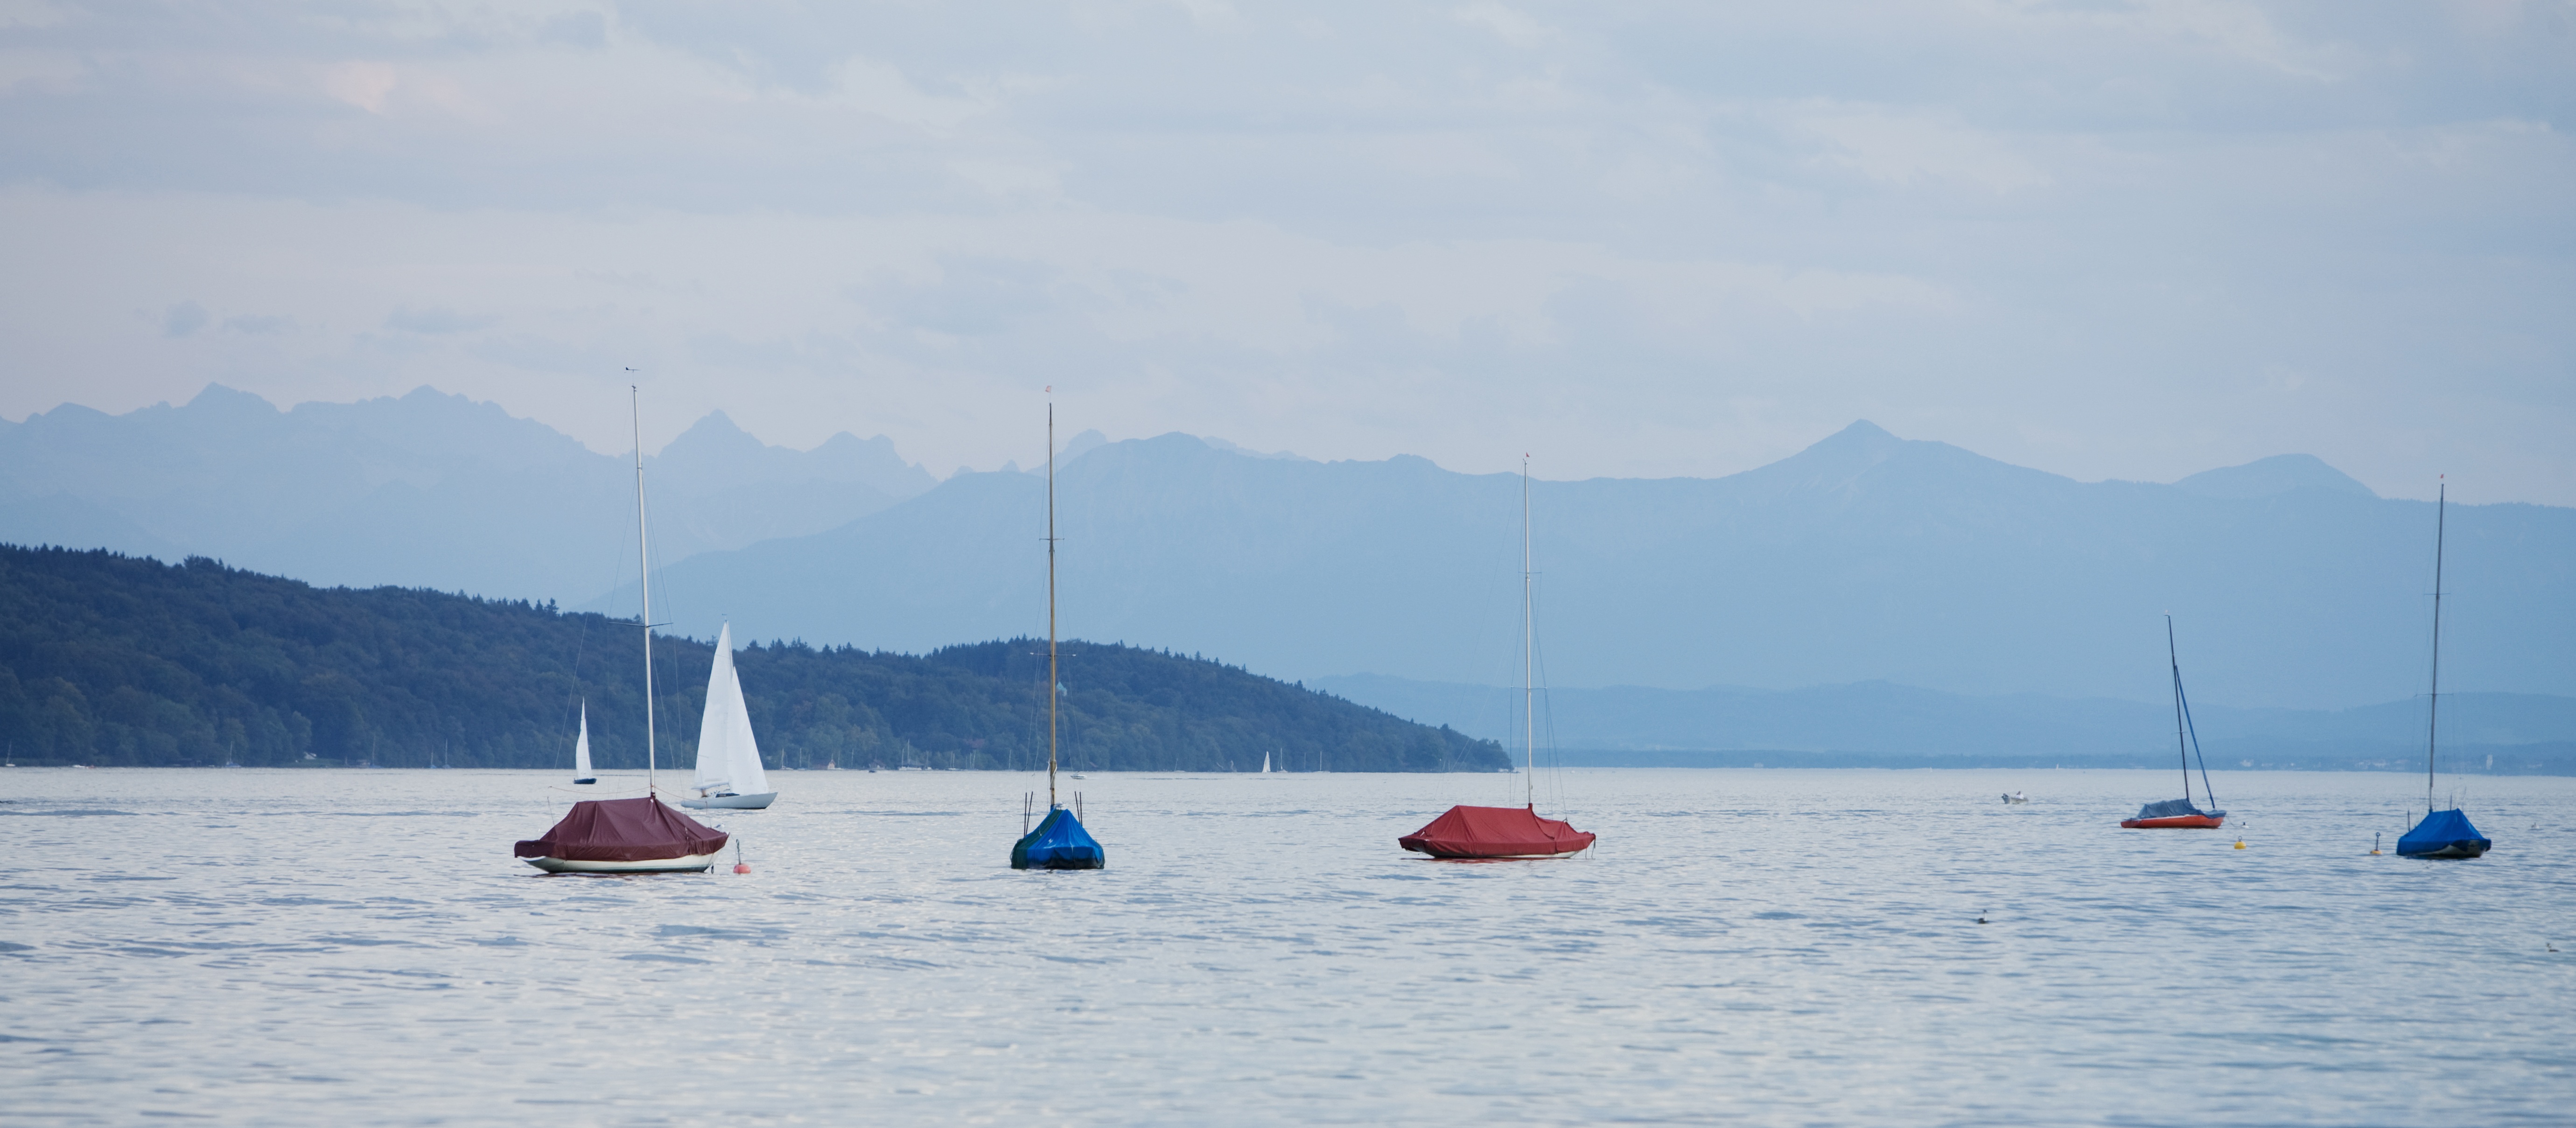
landscape, sea, mountain, sky, boat, lake, ship, summer, boot, idyllic, spring, vehicle, sailing, autumn, bay, sailboat, bank, boating, sail, bavaria, watercraft, starnberg, sailing boats, upper bavaria, covered sky, starnberger see, windsports